Phoenix, Oregon

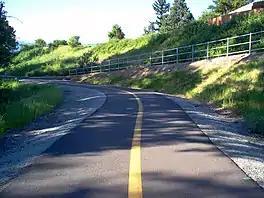

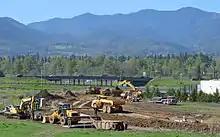
Construction work on Interstate 5 next to The Home Depot in Phoenix in 2014

According to the United States Census Bureau, the city has a total area of , all of it land.